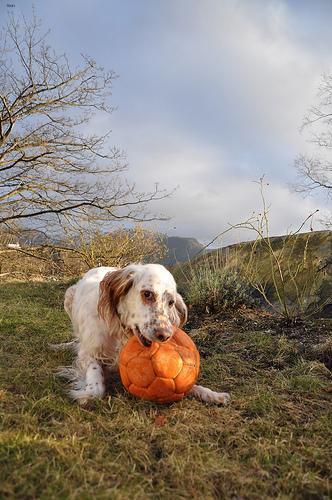
english setter